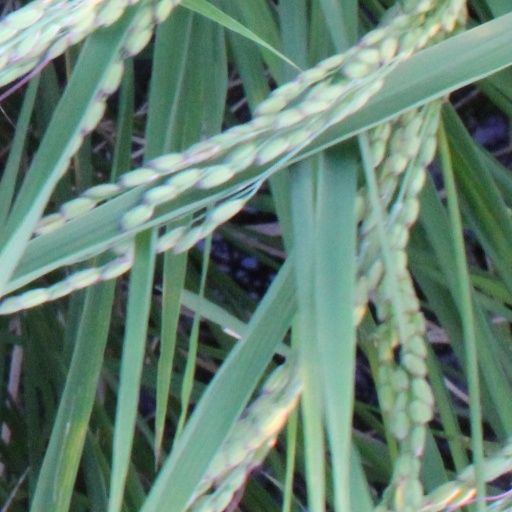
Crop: rice